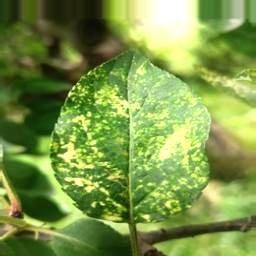
Label: Apple_Mosaic